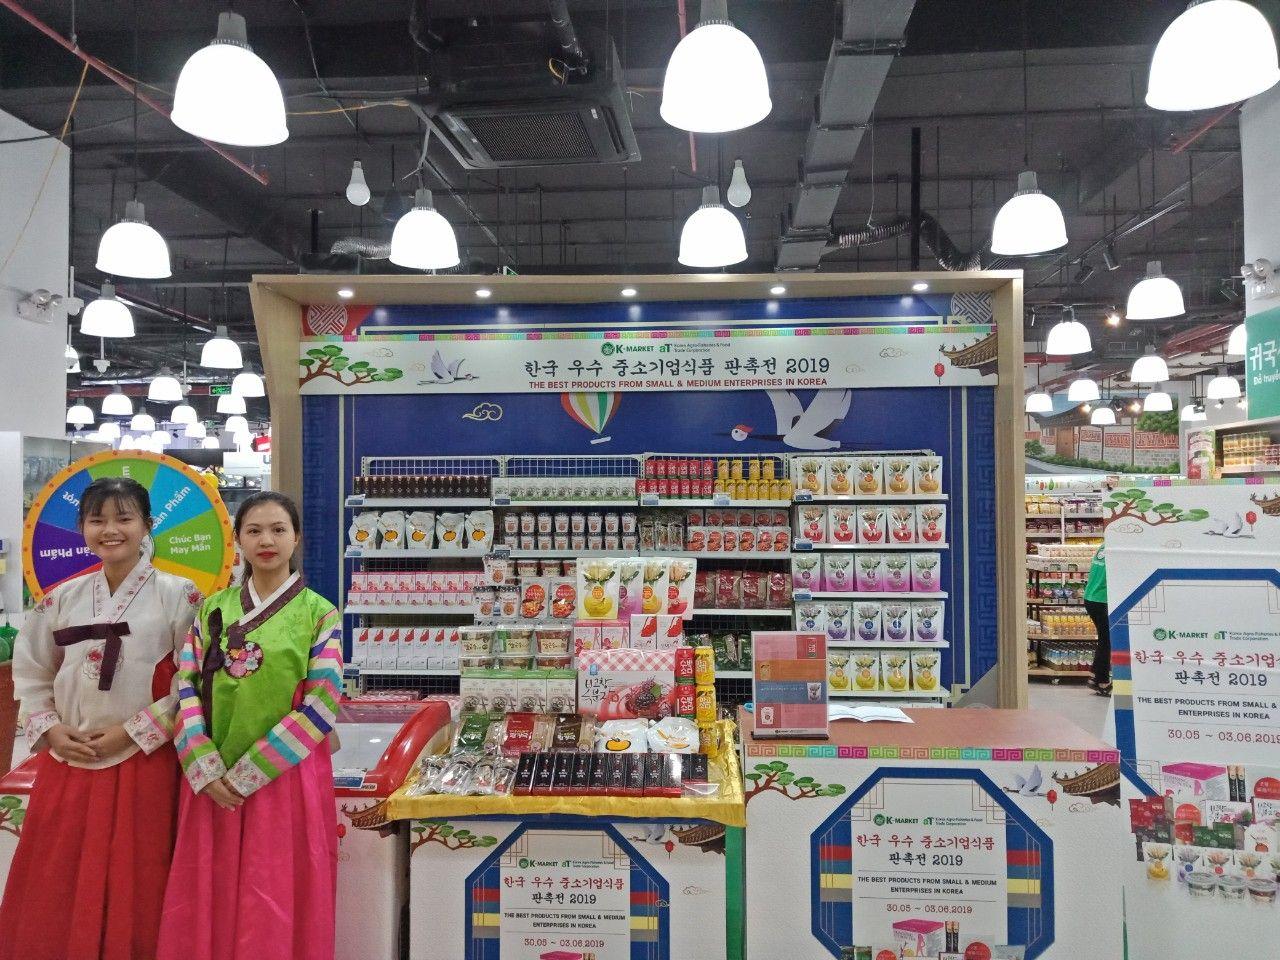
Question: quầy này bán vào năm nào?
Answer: năm 2019